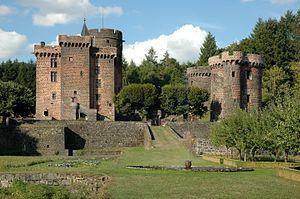
Château-Dauphin à Pontgibaud
Pontgibaud est une commune française dans le département du Puy-de-Dôme, en Auvergne-Rhône-Alpes.
Château-Dauphin est une forteresse médiévale de la ville de Pontgibaud en Auvergne-Rhône-Alpes.